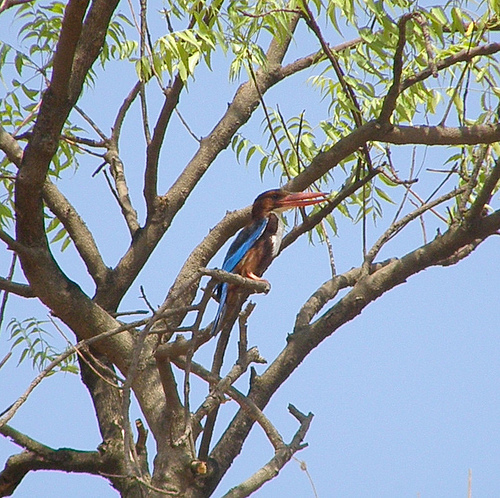
this long billed bird has a white breast and blue primary and rectrice feathers.
this strange bird has a brown belly, white breast, blue primaries, and a long pointy bill.
this is a brown bird with a white breast and a blue wing.
this brown bird has a long pink beak and blue wings.
this brown and white bird has a very long orange beak.
this brown bird has blue primaries, a white breast and a long beak.
this bird has a black crown as well as a bright blue wingbar and orange bill
this long-billed bird has a brown body, white breast, and bright blue wings.
this is a very distinctive bird, it has a very large bill which extends far in front of its face, it has bright blue primaries and brown to tan body.
this bird is blue with brown and has a long, pointy beak.
Species: White Breasted Kingfisher